Online game

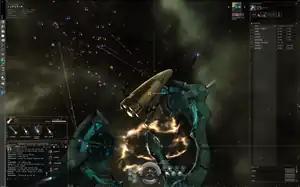
Combat in the game "Eve Online"

An online game is a video game that is either partially or primarily played through the Internet or any other computer network available. Online games are ubiquitous on modern gaming platforms, including PCs, consoles and mobile devices, and span many genres, including first-person shooters, strategy games, and massively multiplayer online role-playing games (MMORPG). In 2019, revenue in the online games segment reached $16.9 billion, with $4.2 billion generated by China and $3.5 billion in the United States. Since the 2010s, a common trend among online games has been to operate them as games as a service, using monetization schemes such as loot boxes and battle passes as purchasable items atop freely-offered games. Unlike purchased retail games, online games have the problem of not being permanently playable, as they require special servers in order to function.